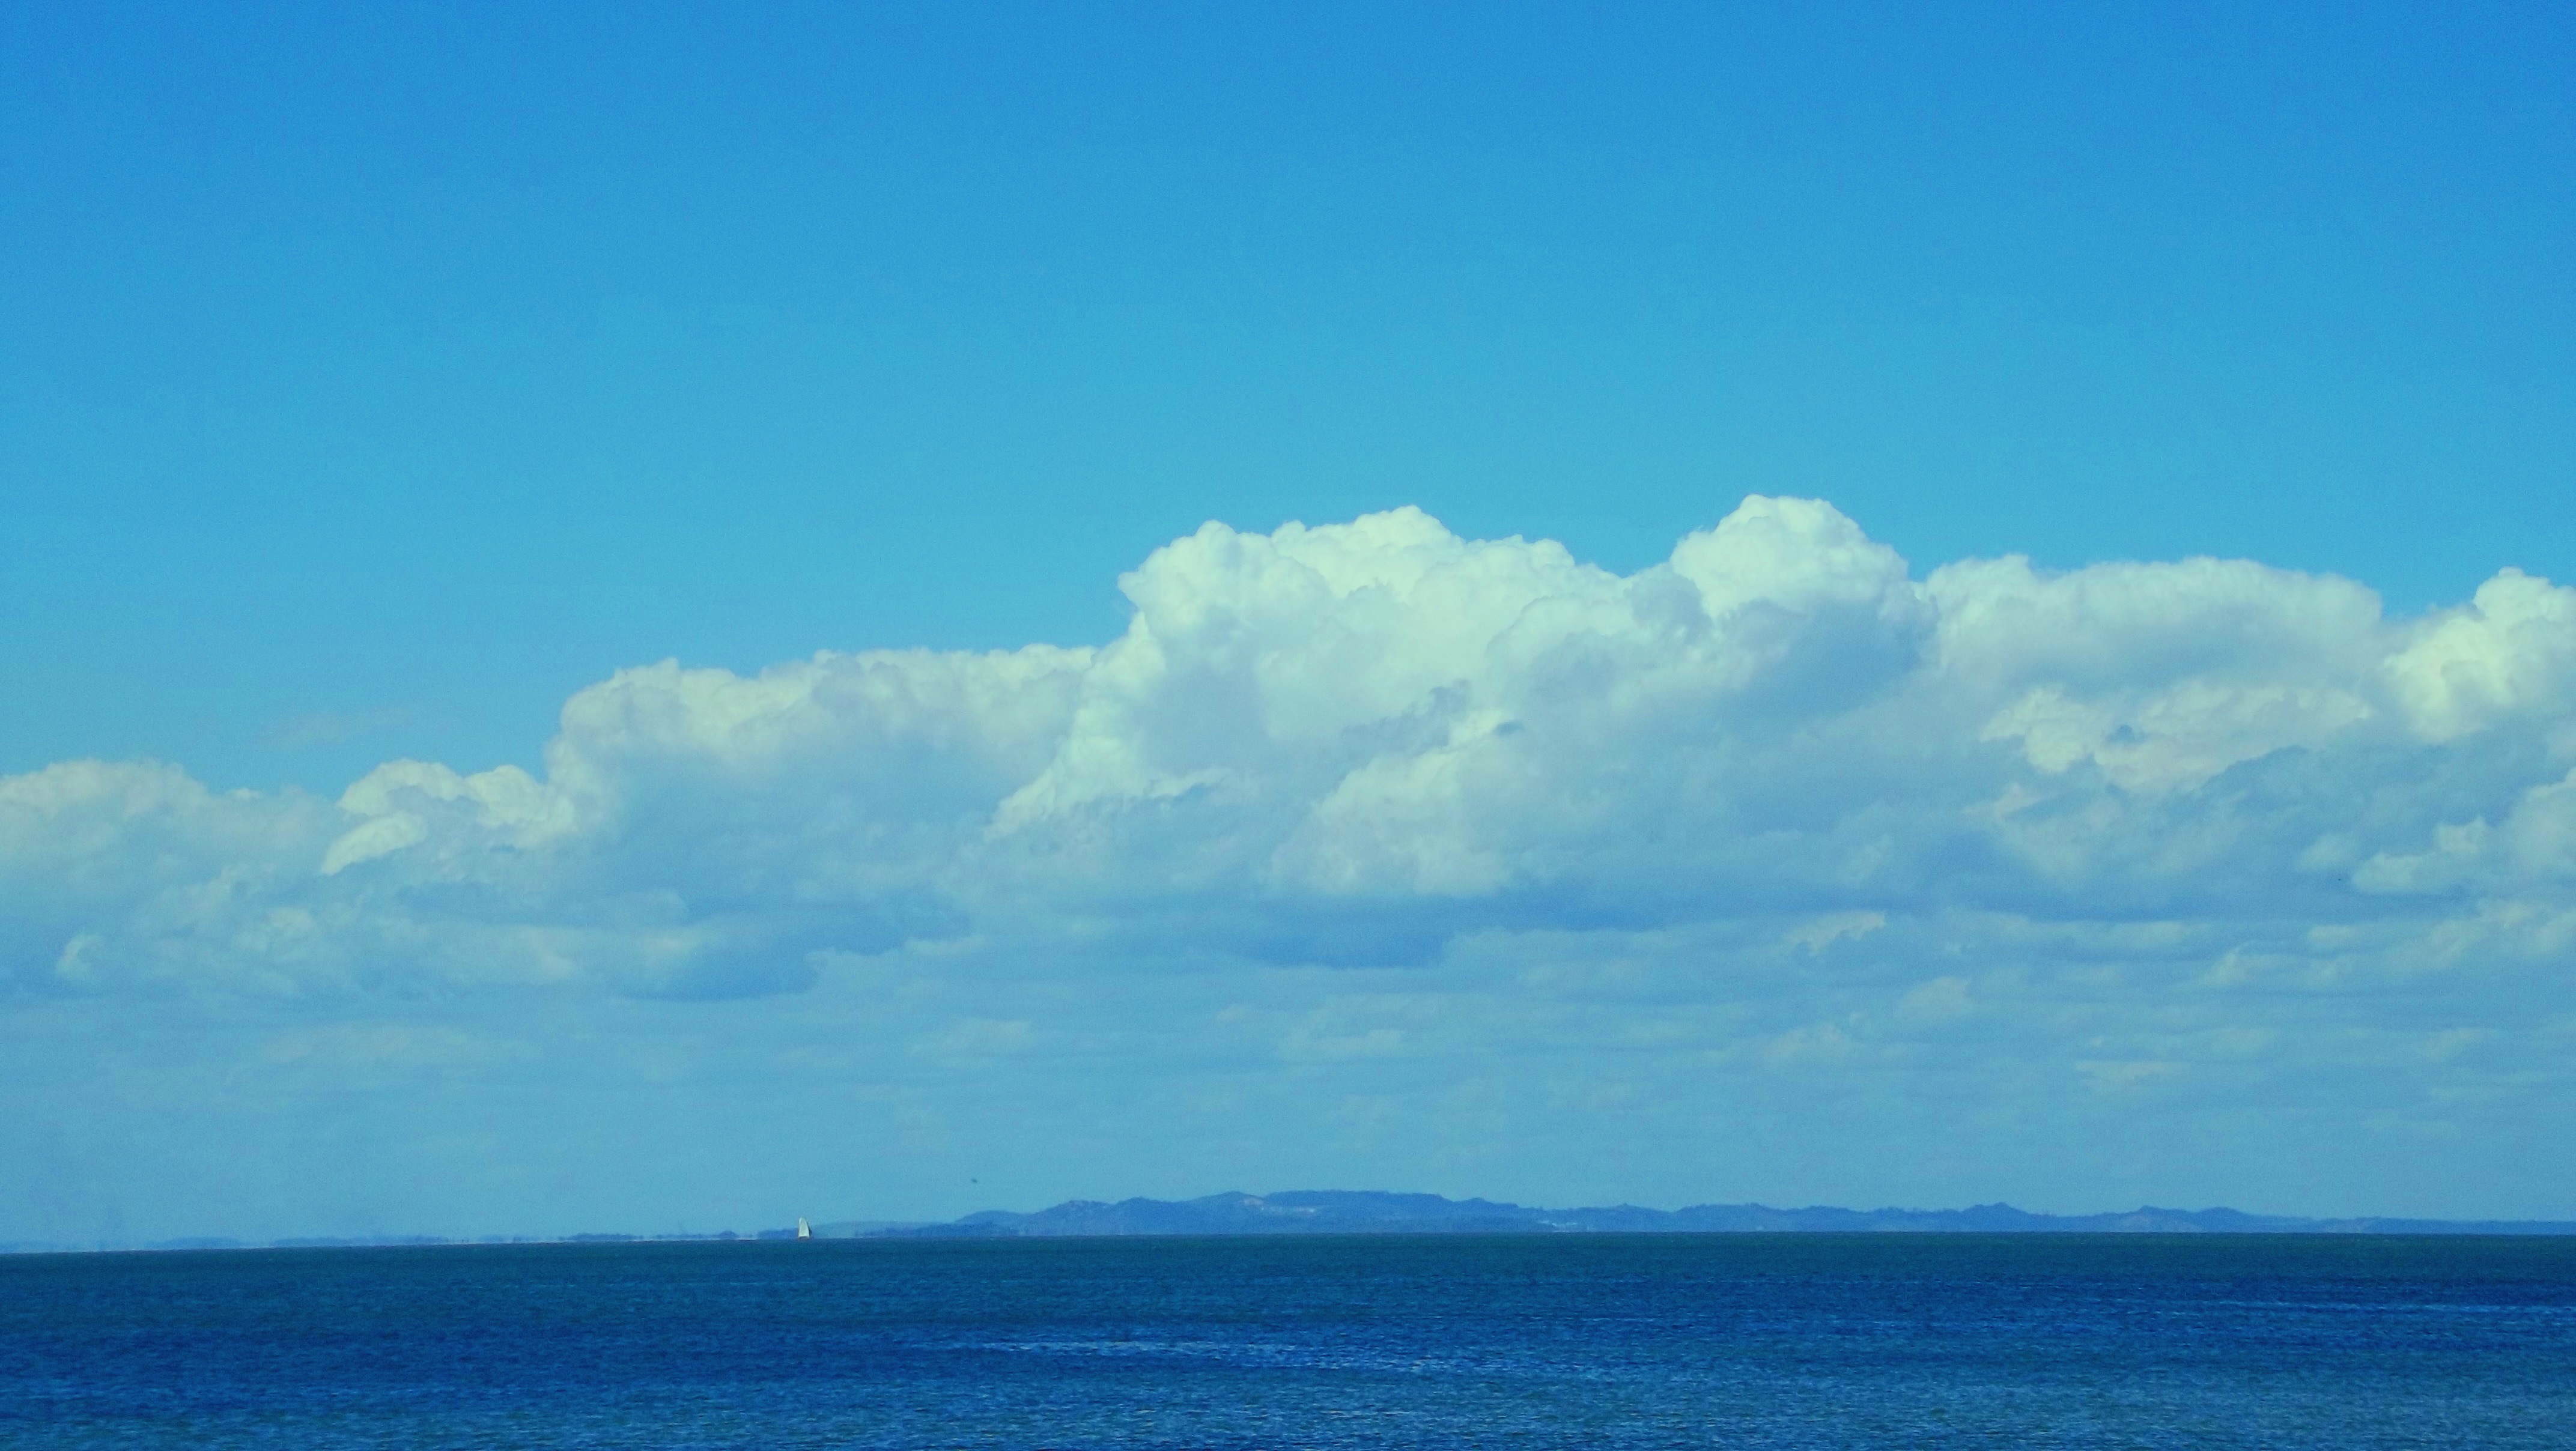
beach, sea, coast, water, ocean, horizon, cloud, sky, atmosphere, dusk, reflection, cumulus, bay, blue, blue sky, clouds, mar, sol, wavy, azur, meteorological phenomenon, ocean sky, wind wave